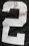
Number: 2